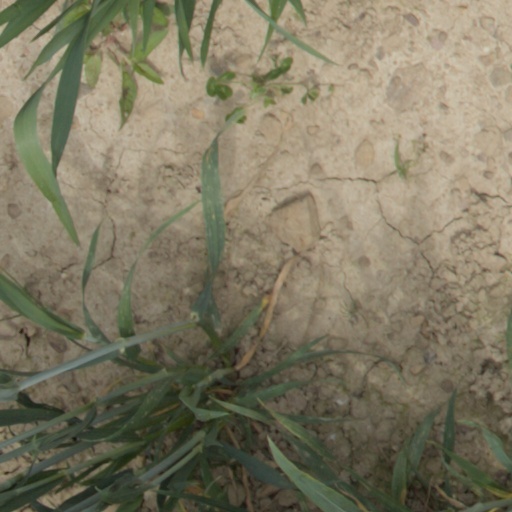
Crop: wheat